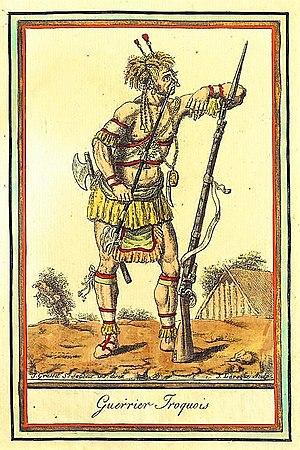
Guerrier iroquois
Le massacre de Lachine est l'événement durant lequel des colons de la Nouvelle-France furent massacrés par des Iroquois, le 5 août 1689 à Lachine. Le nombre de victimes est incertain. Louis de Buade de Frontenac rapporte 200 personnes tuées et 120 enlevées; des recherches historiques confirment 97 morts.
Le traité de la Grande Paix de Montréal est un traité de paix signé à Montréal le 4 août 1701 par le Sieur de Callière, gouverneur de la Nouvelle-France, et par 39 nations amérindiennes issues principalement de l'Iroquoisie et de la région des Grands Lacs. Négocié durant quatre ans, ce traité met fin aux guerres intermittentes du XVIIᵉ siècle et marque un tournant dans les relations franco-amérindiennes.
Le massacre de Lachenaie est l'événement durant lequel des colons de la Nouvelle-France furent massacrés par des Iroquois, le 13 novembre 1689 à Lachenaie, sur la rive nord de Montréal. Le nombre de victimes est incertain. Le gouverneur Louis de Buade de Frontenac rapporte pour sa part un massacre complet à l'exception de 2 habitants, mais il est possible qu'il ait exagéré, afin de marquer les esprits dans la métropole. Plusieurs chercheurs parlent plutôt du tiers des habitants de cette petite bourgade comptant 90 personnes à l'époque qui furent massacrés, donnant un nombre de 30 victimes.